Main Range Railway

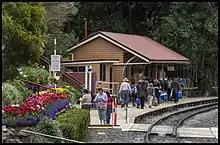
Spring Bluff railway station, known for its gardens, 2014

After the opening of the line, a number of stations and sidings were established along the route between Murphy's Creek and Toowoomba stations. Stations were located at Murphy's Creek (1867), Holmes, known as 87 Mile siding until 1912, Ballard, in use by 1876, Rangeview, a public station by 1949, and Harlaxton (1884). Sidings included Cliffdale (by 1912), 88 and 95 Mile (1916) and Calobra, Commonwealth and Magoon (1942). While most of the components of these places are gone, Spring Bluff railway station (known as Highfields until 1890) survives as an example of the small railway settlements that used to exist on the range. Situated approximately halfway up the Main Range, equipped with a natural spring for watering and a level section of track, Spring Bluff has always been the principal halt between Murphy's Creek and Toowoomba and the only station equipped with a resident station master. Spring Bluff was utilised locally by nearby settlers and the Highfields sawmill.